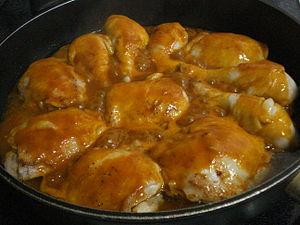
Poulet à la sauce moutarde
Le mariage vin et cuisine remonte à l'Antiquité. Il va traverser le Moyen Âge, s'enrichir à la Renaissance et devenir un véritable classique de nos jours. On doit distinguer dans cette alliance la cuisine du vin et la cuisine au vin qui ont été et restent les deux façons d'utiliser les apports qualitatifs du vin en gastronomie.